Slavery in Haiti

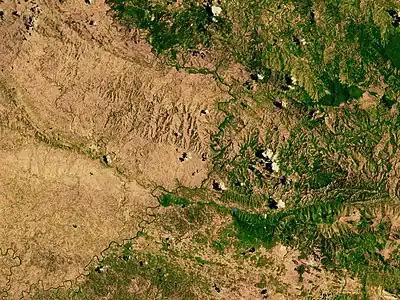
Satellite image showing the border between Haiti (left) and the Dominican Republic (right).

The French Revolution in 1789 presented an opportunity for Saint-Domingue's middle class to organize a revolt, which was followed shortly thereafter by them inciting a general slave revolt. In 1791, Vincent Ogé led an uprising. However, this uprising failed and French authorities imprisoned him then eventually publicly executed him by snapping his back then beheading him. After this, Vodun priest Dutty Boukman met with other enslaved religious leaders and planned an insurrection. The insurrection began on August 21, 1791. Boukman, along with the other slaves, captured most of Plaine-du-Nord then tortured and murdered their slaveowners and their families then destroyed the plantations that they were forced to work on. By the end of the year, the slaves held control of two-thirds of the island while the majority of the slaveowners were either dead or trying to leave.